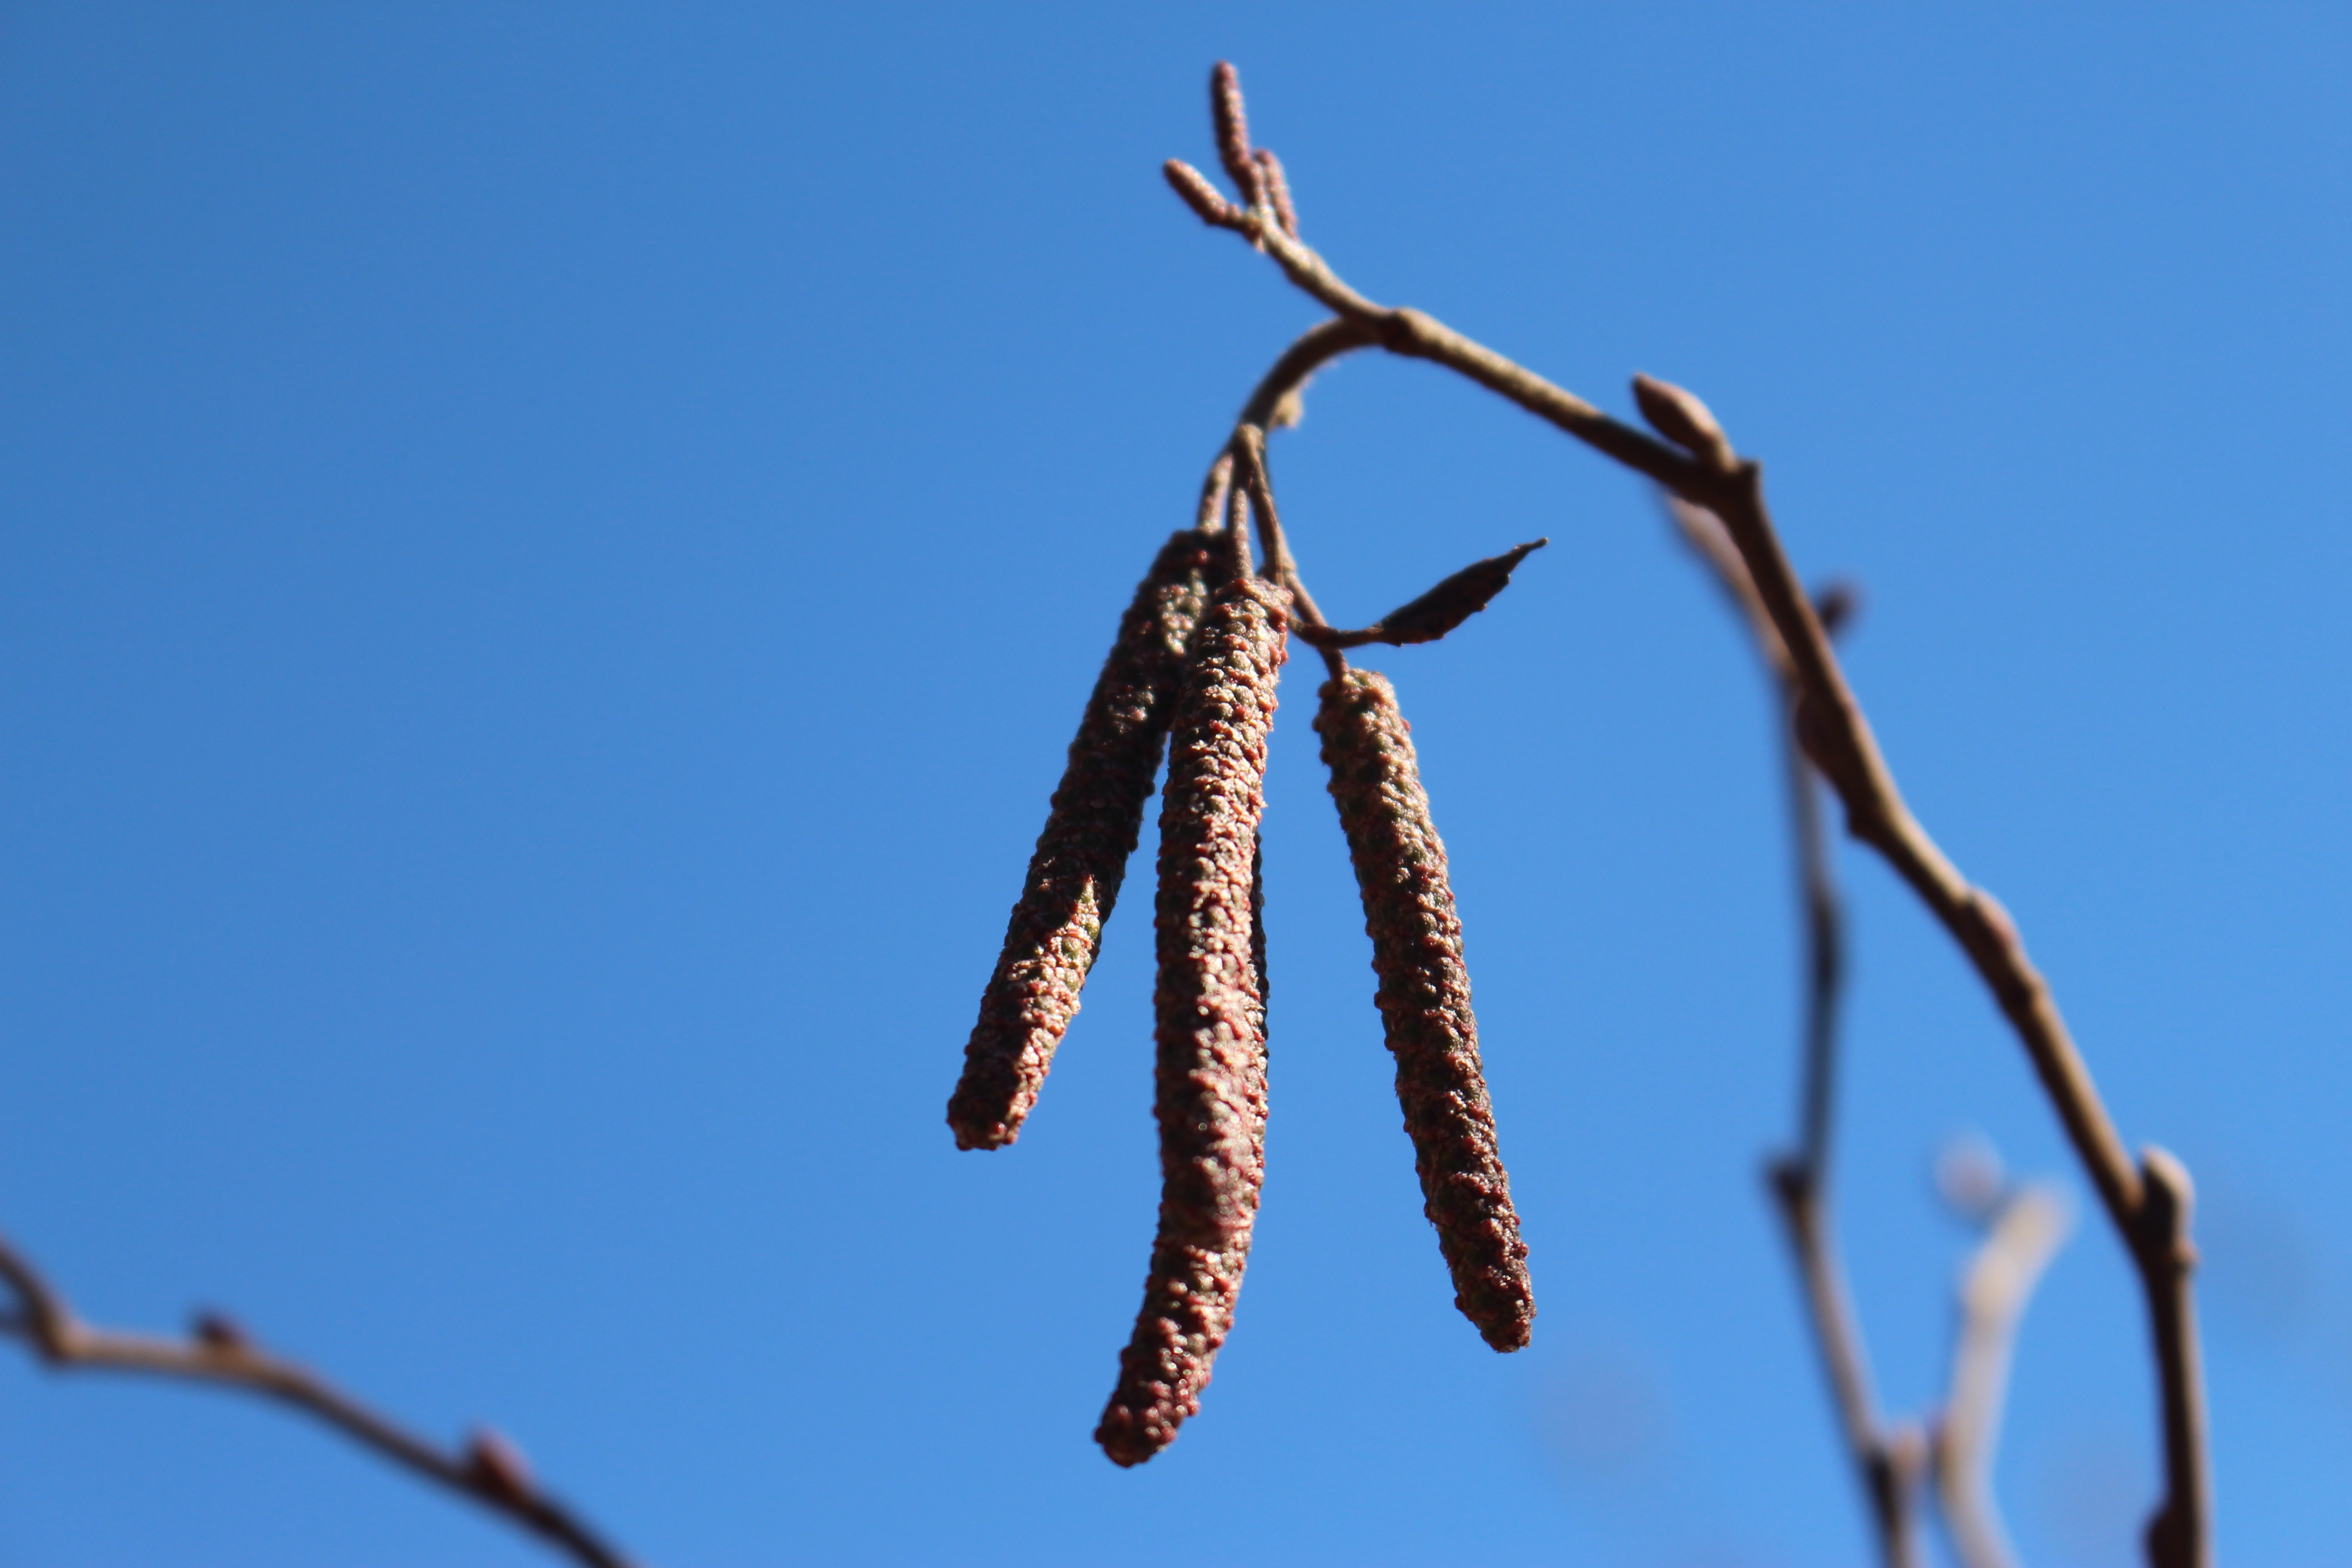
tree, nature, branch, winter, plant, leaf, flower, frost, twig, close up, macro photography, plant stem